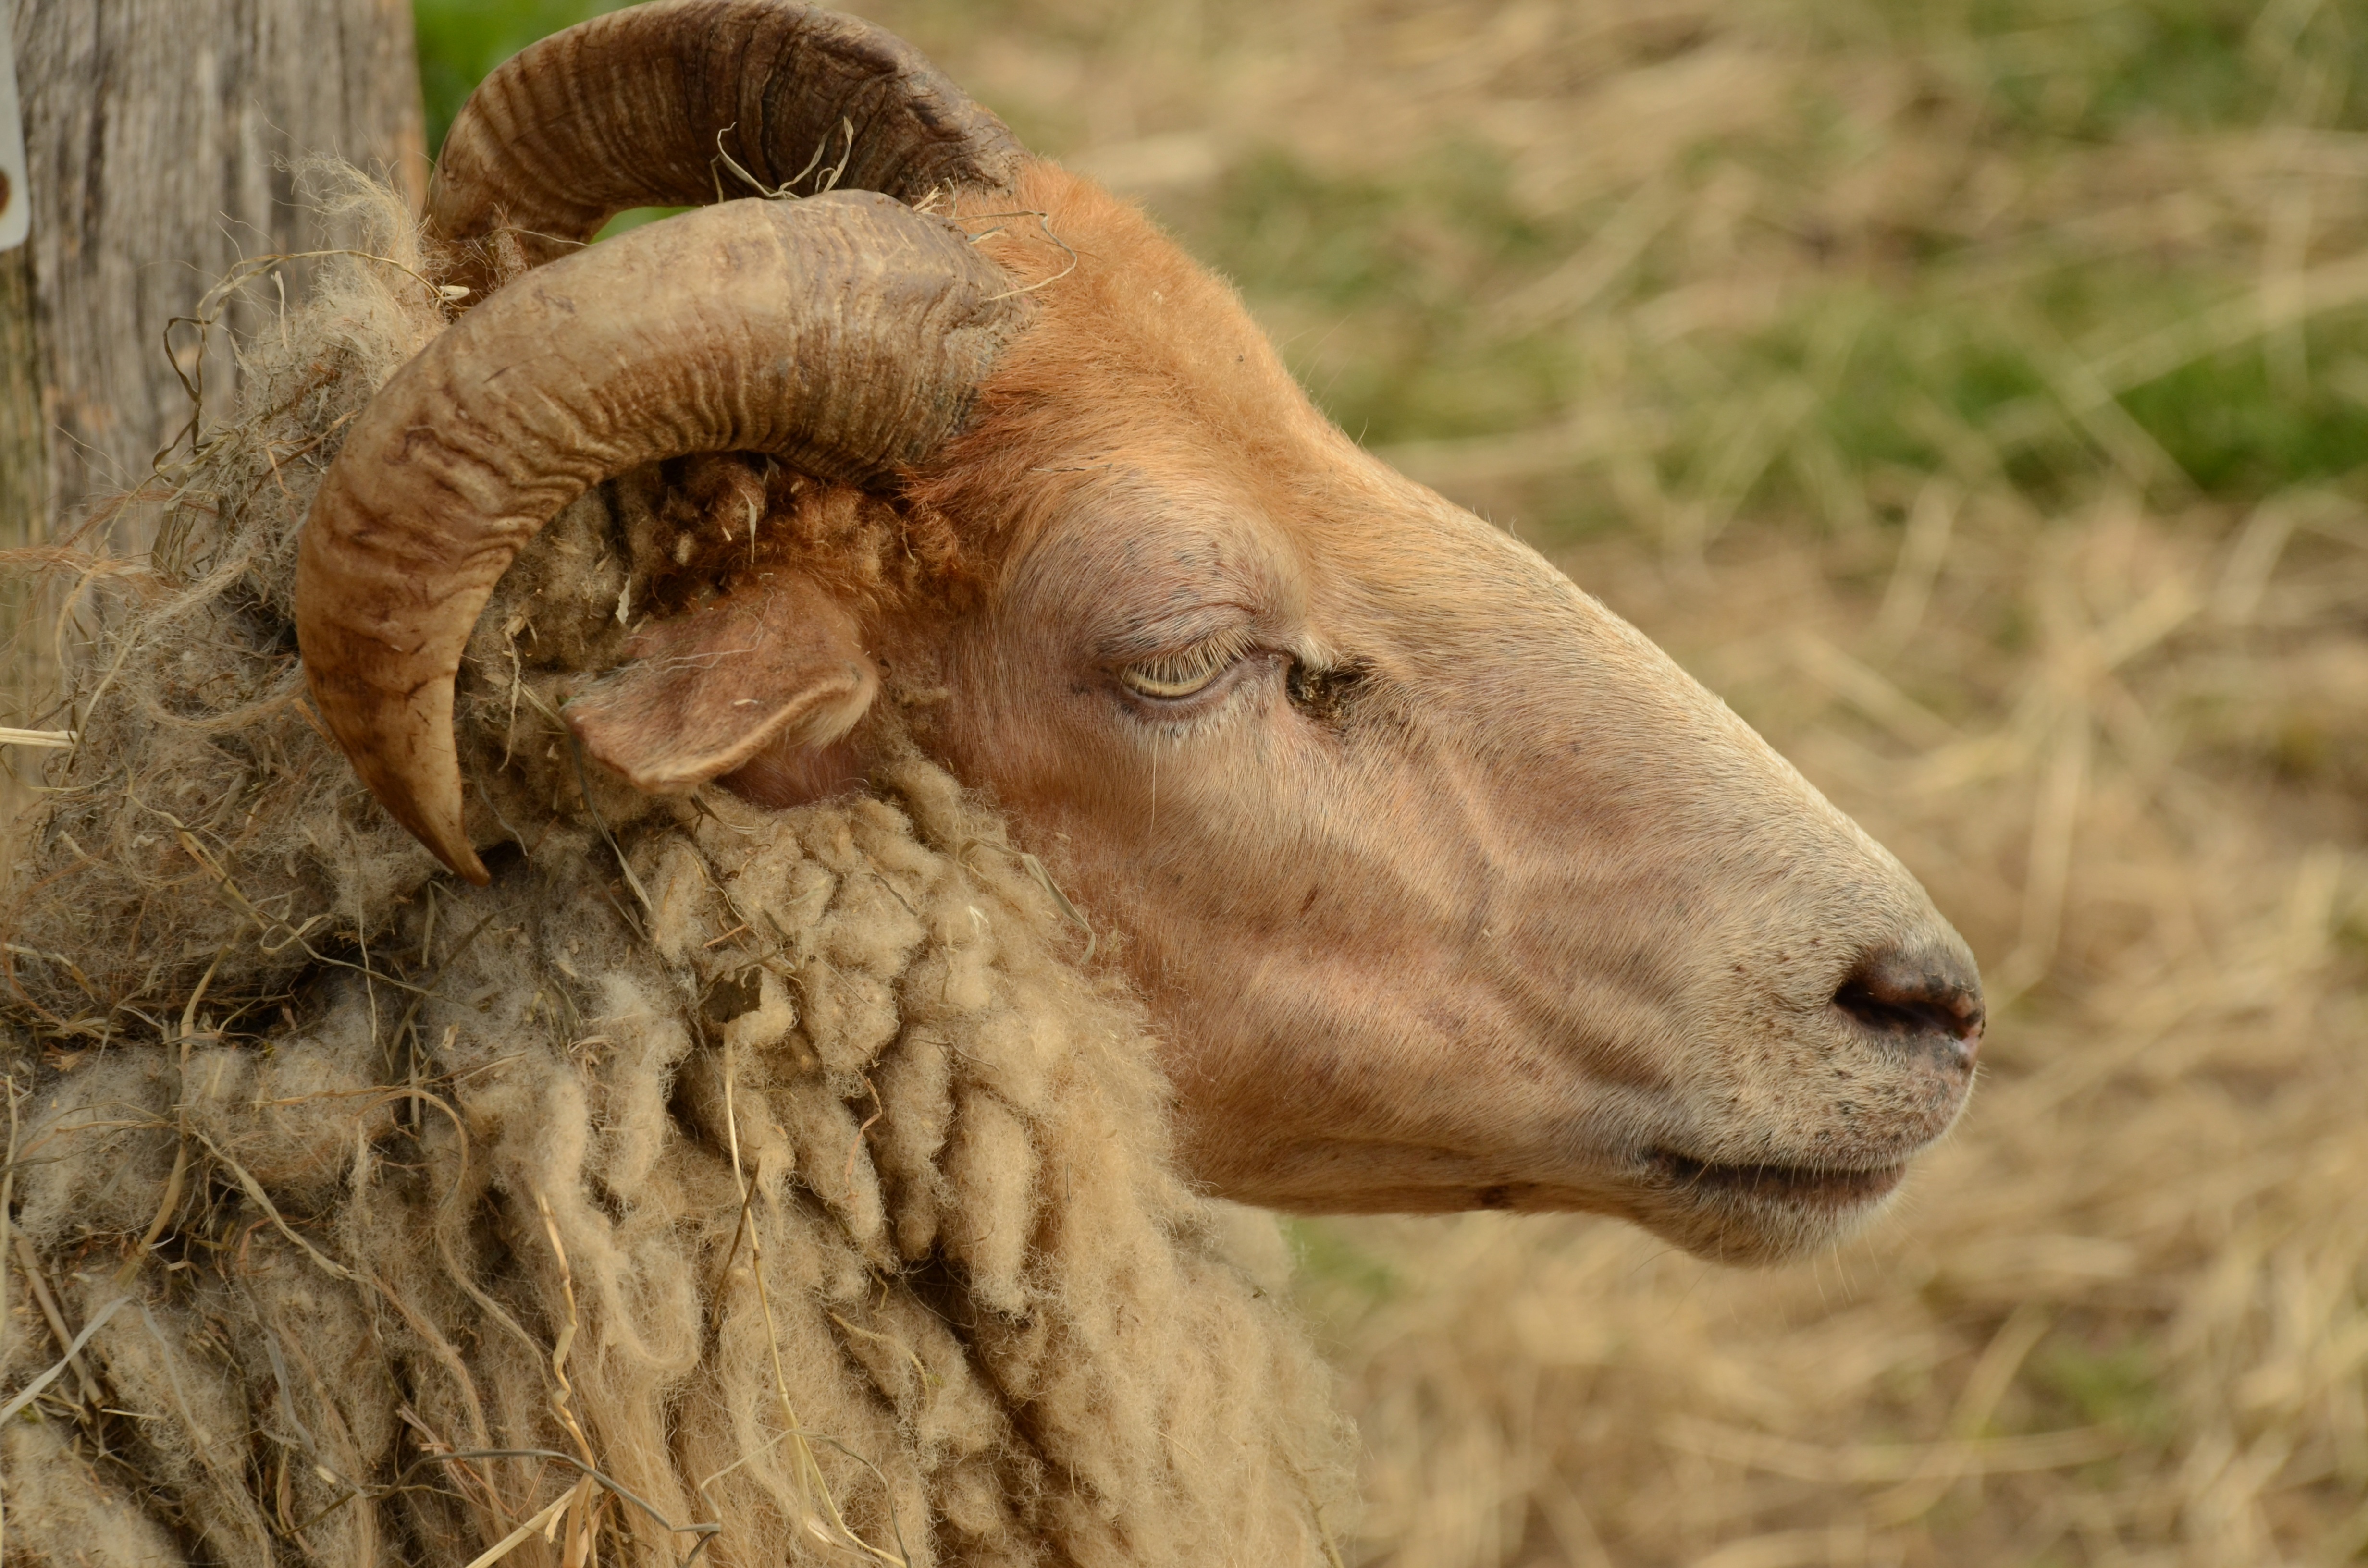
nature, farm, wildlife, horn, coat, pasture, sheep, mammal, fauna, head, vertebrate, sheeps, horns, bighorn, barbary sheep, cow goat family